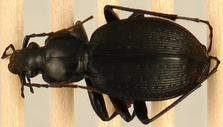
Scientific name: Carabus goryi
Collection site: Great Smoky Mountains National Park NEON (GRSM), plot GRSM_022